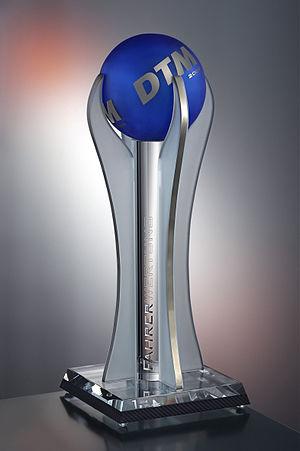
Le Deutsche Tourenwagen Masters est un championnat allemand de voitures de tourisme.